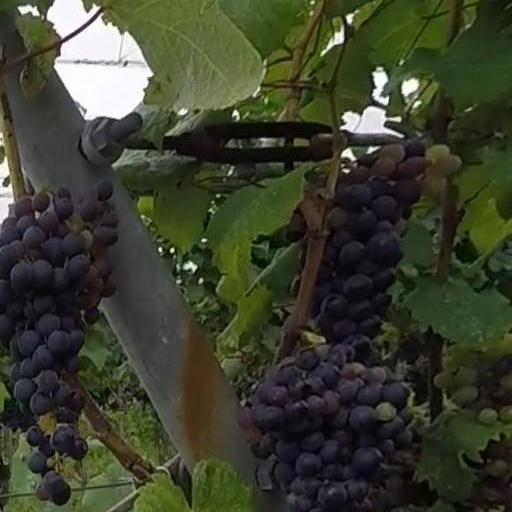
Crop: grape